Chauncey J. Fox

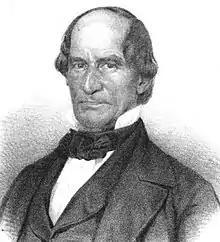
Chauncey J. Fox, New York State Senator.

Chauncey Johnston Fox (August 21, 1797, in Tolland County, Connecticut – February 11, 1883) was an American politician from New York.